Camp Atterbury-Muscatatuck

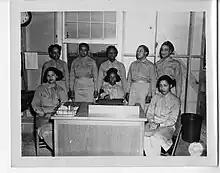
Members of the enlisted administrative force of the Medical Section, 3561st Service Unit of the Women's Army Auxiliary Corps (WAAC), at Camp Atterbury, June 22, 1943.

In 1942 the U.S. Army's 83rd Division, under the command of Major General John C. Milliken, was the first infantry division to arrive for training at Camp Atterbury. Reactivated on 15 August 1942, the division and its auxiliary units later grew to include about 25,000 service personnel. In March 1943 the 83rd established a U.S. Army Ranger training school at the camp. The division left Camp Atterbury in June 1943 for further training in Tennessee and Kentucky before shipping out to England and the European Theater of Operations in April 1944.